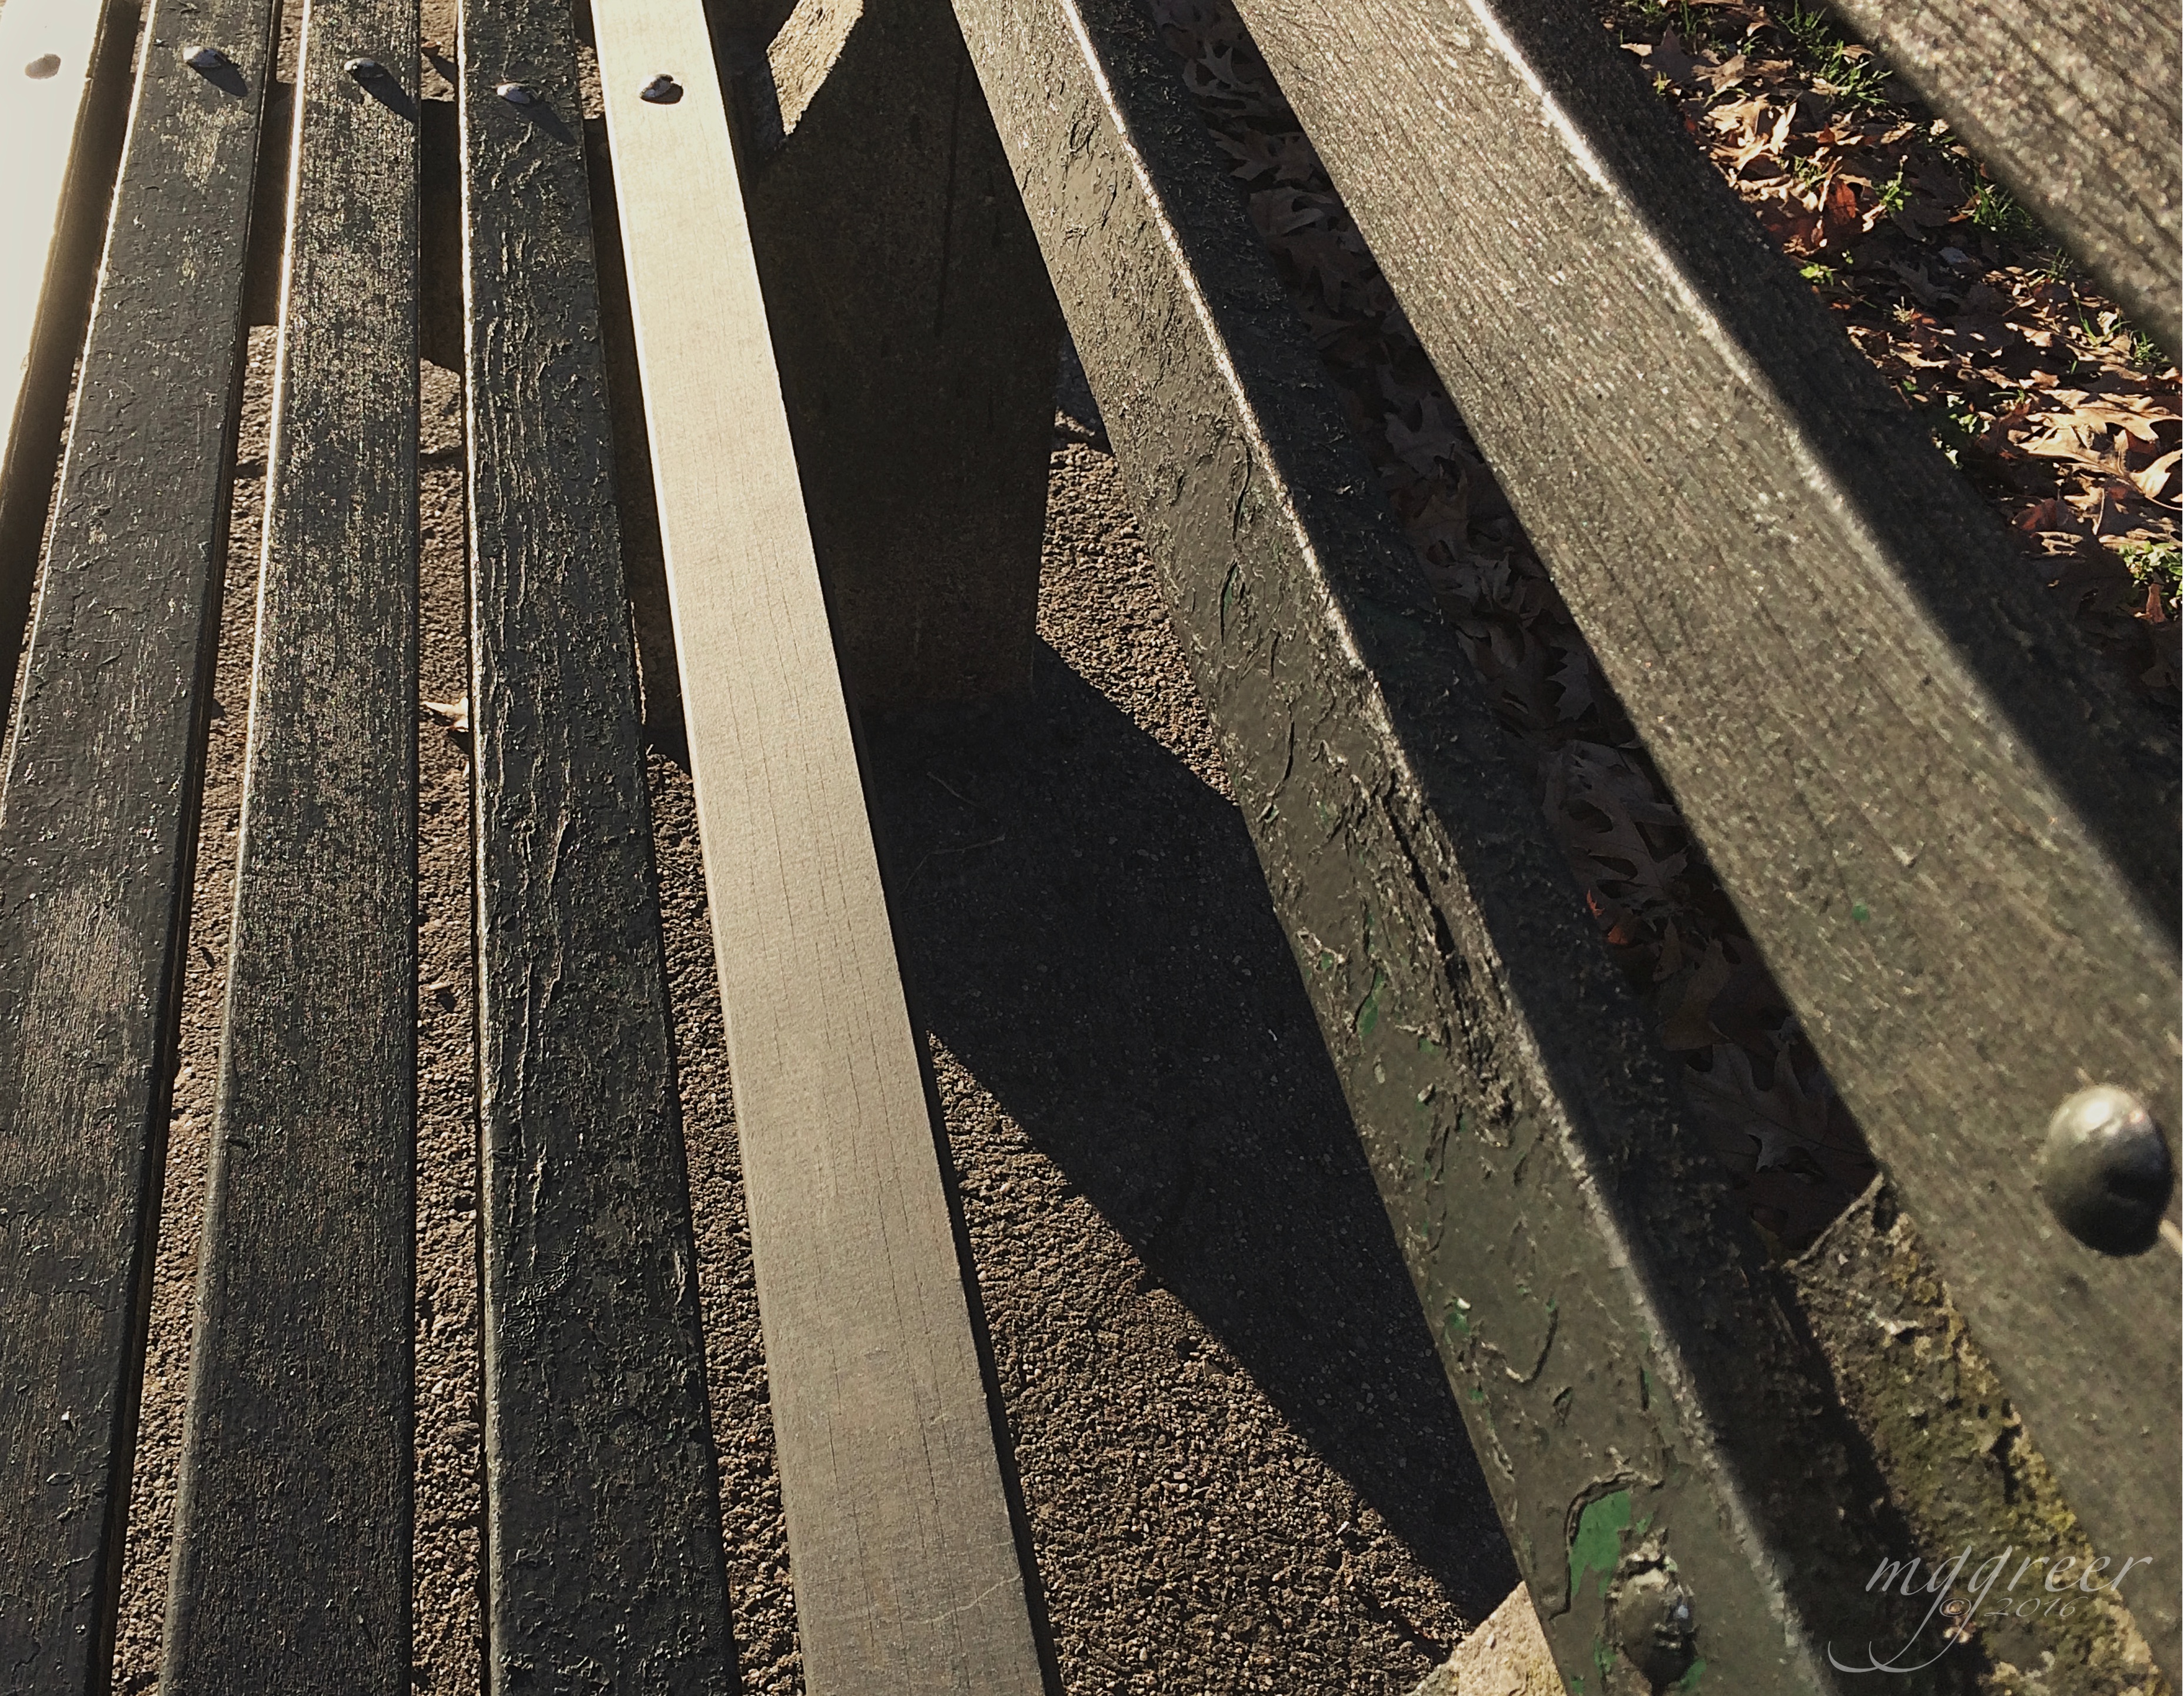
wood, track, road, floor, wall, asphalt, line, soil, lane, flooring, road surface